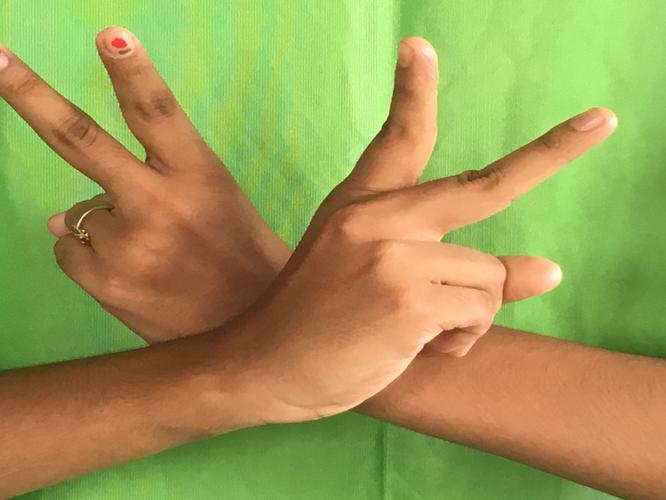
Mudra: Kartariswastika
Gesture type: double_hand